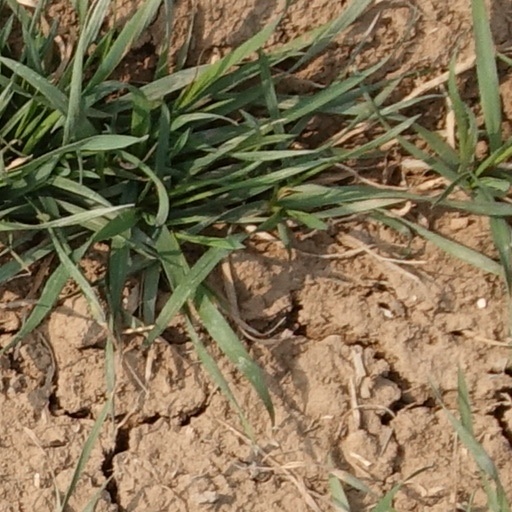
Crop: wheat